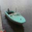
Label: ship